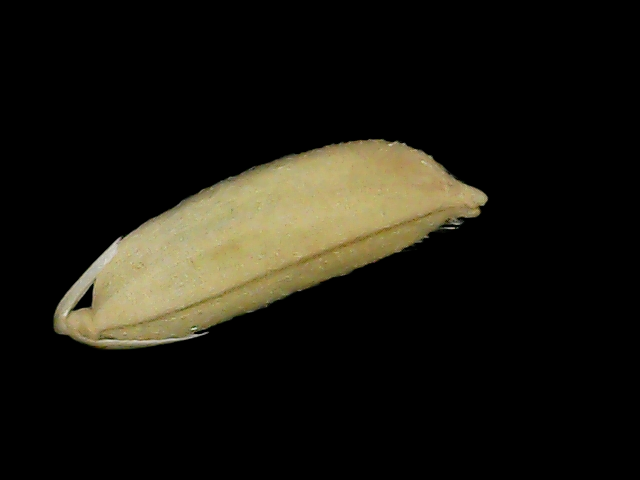
Rice variety: Br23